A Hijacking

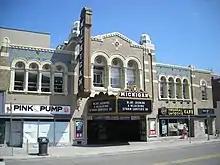
"A Hijacking" playing at the Michigan Theater in Ann Arbor, Michigan

"A Hijacking" premiered at the 69th Venice International Film Festival. It opened in Denmark on 20 September 2012, where it grossed $1.6 million.